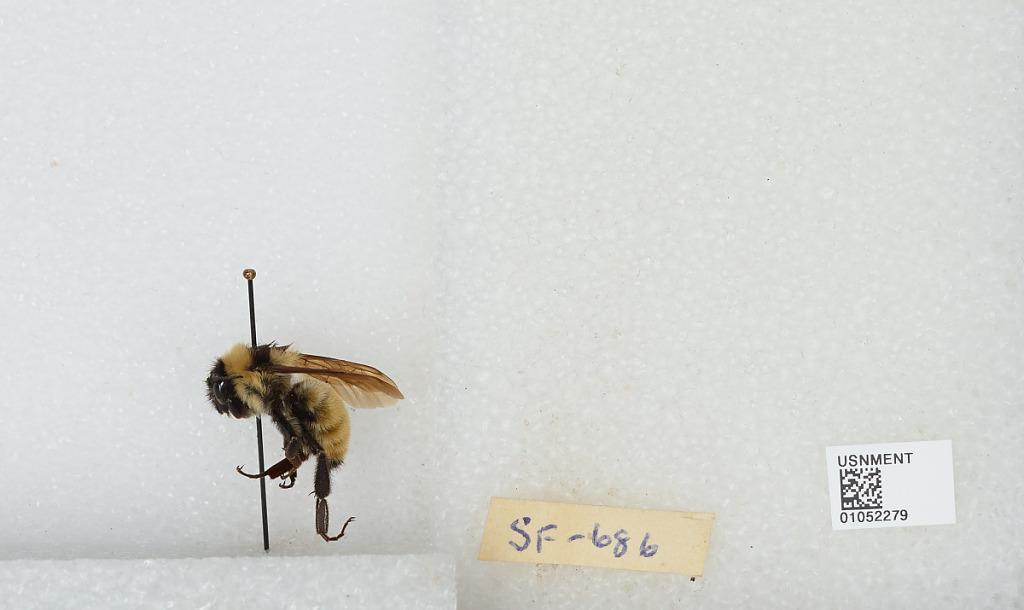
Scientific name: Bombus sp.